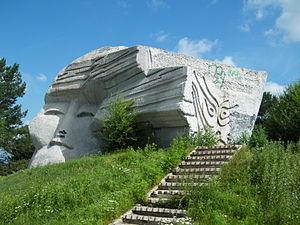
Dersou Ouzala est un récit autobiographique publié en 1921, écrit par Vladimir Arseniev, officier de l'Armée impériale russe et explorateur du bassin de l'Oussouri en Extrême-Orient russe. Arseniev reprend ses journaux de marche et romance ses rencontres avec les autochtones sibériens, sous la forme d'une amitié forte avec un chasseur golde, Dersou Ouzala. Trois livres distincts composent une trilogie sur Dersou ouzala.